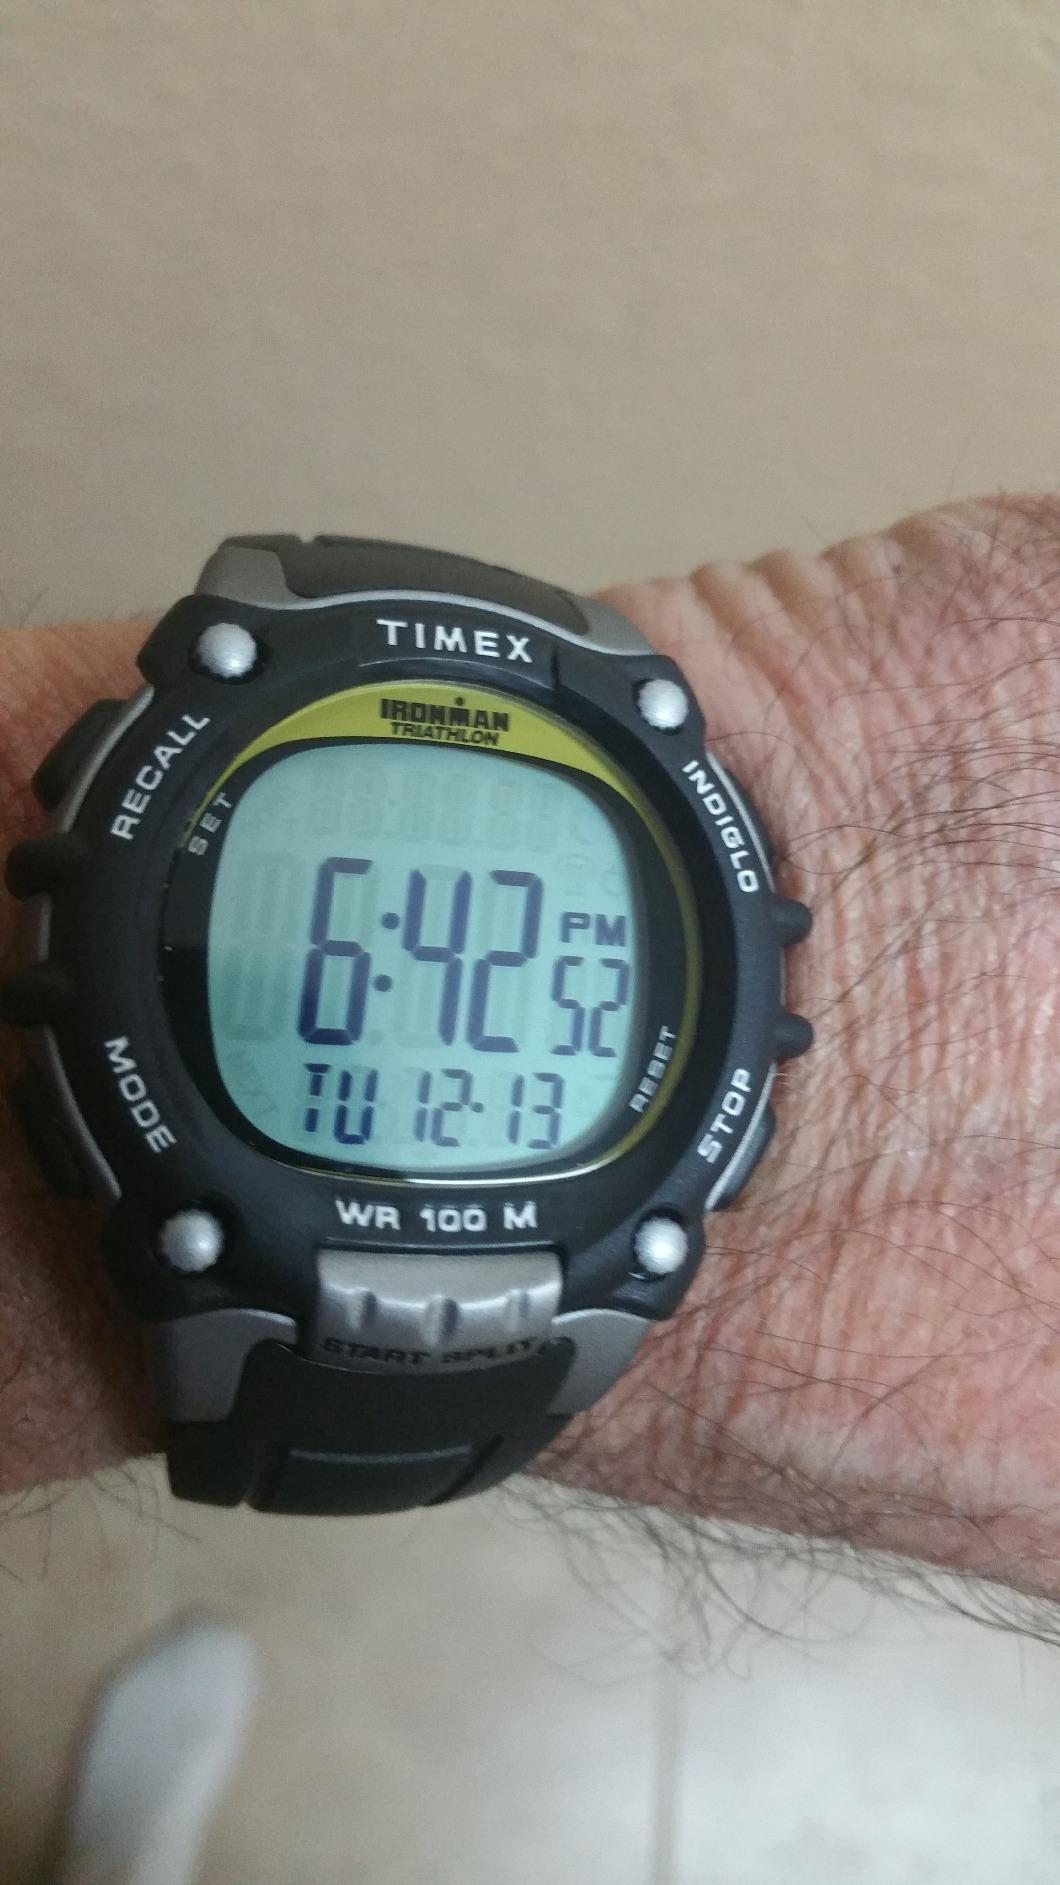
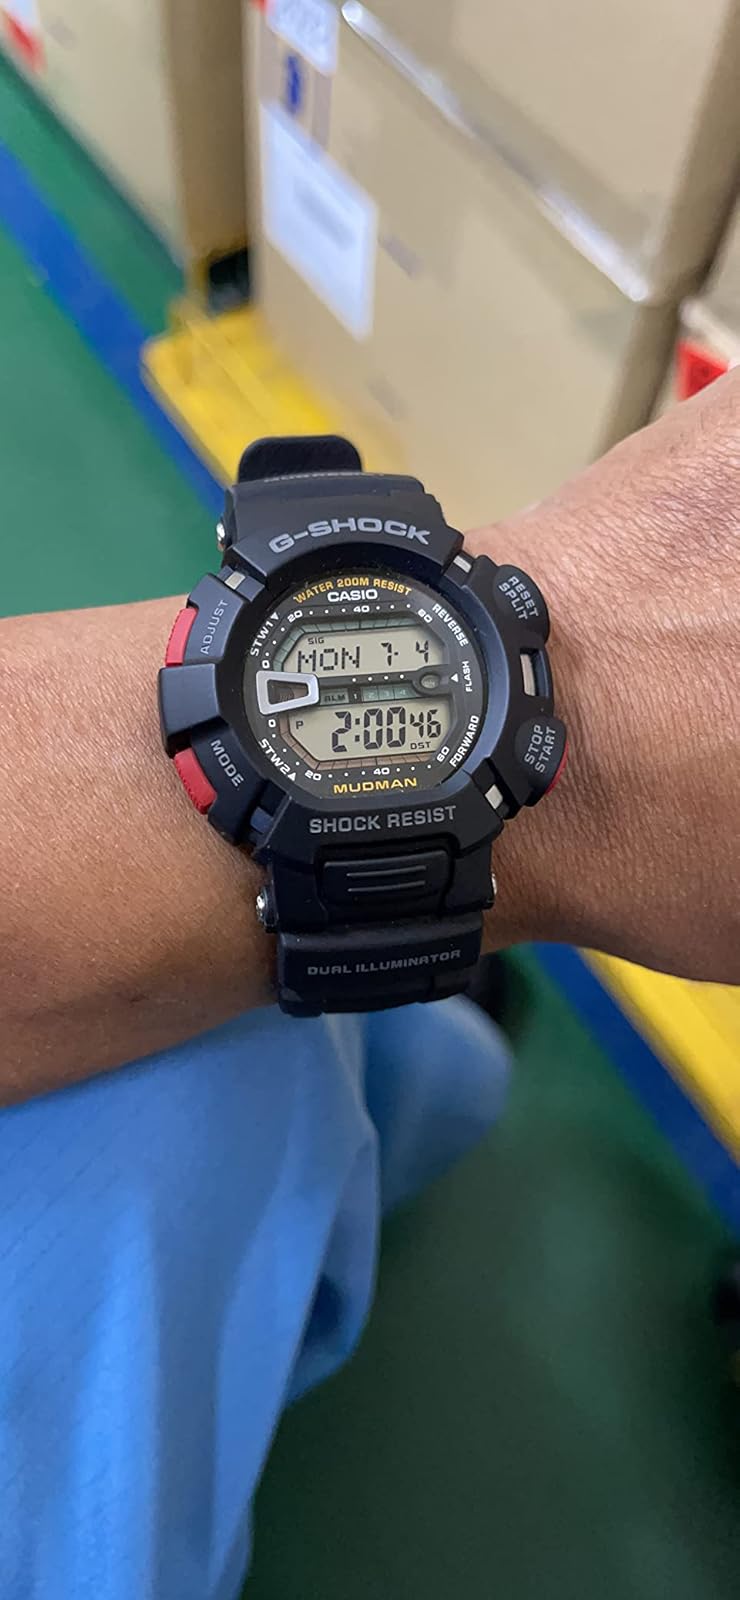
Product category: accessories_watch
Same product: no